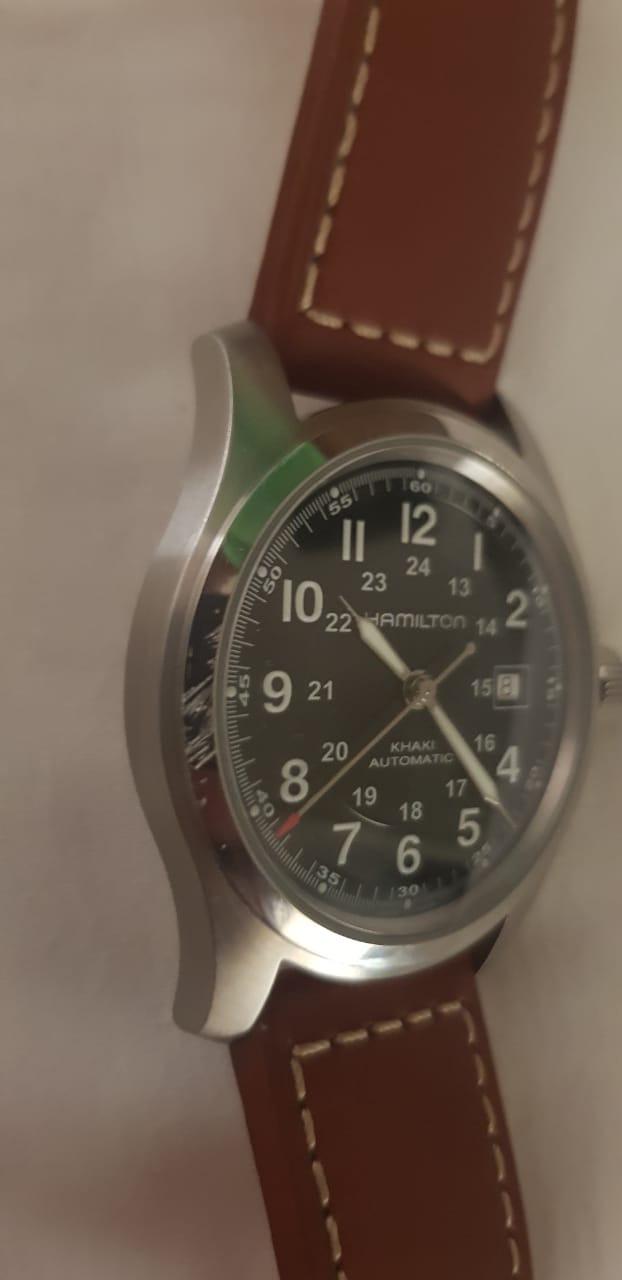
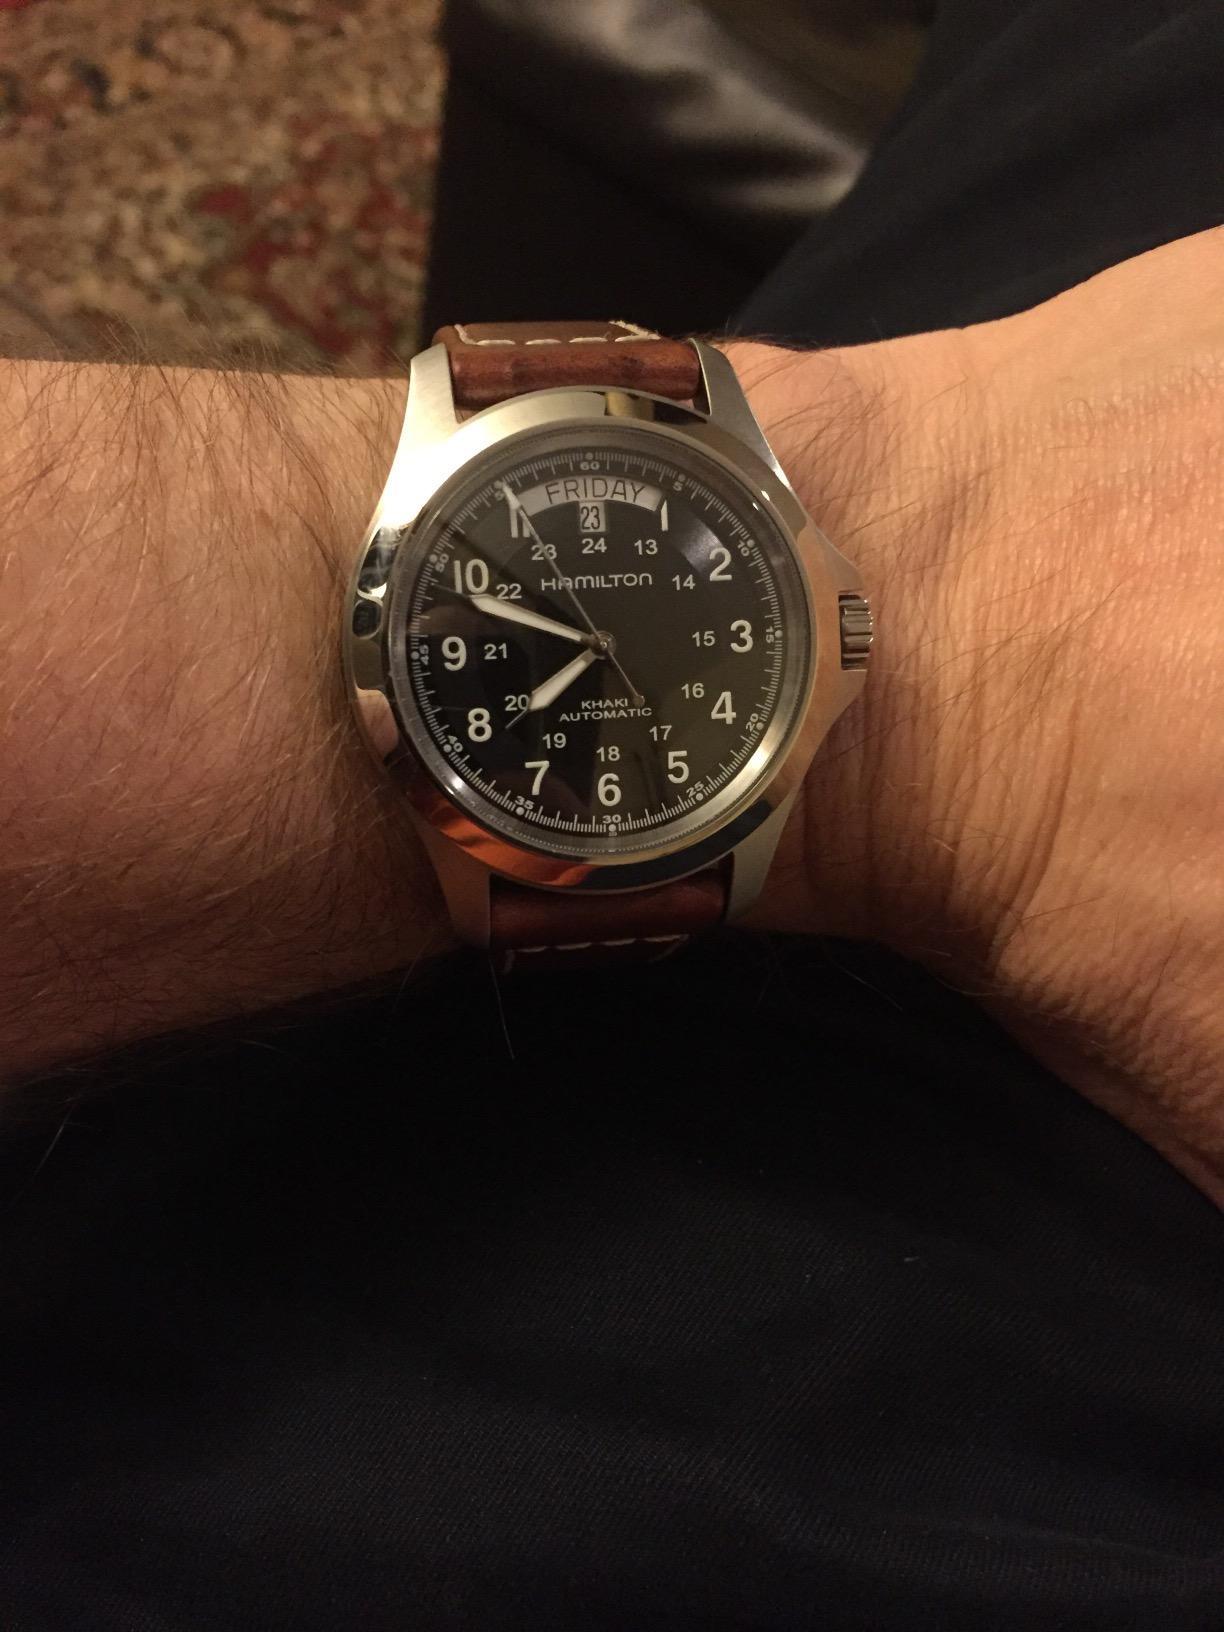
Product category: accessories_watch
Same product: no